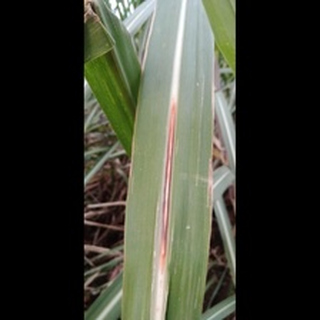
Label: sugarcane_red_rot